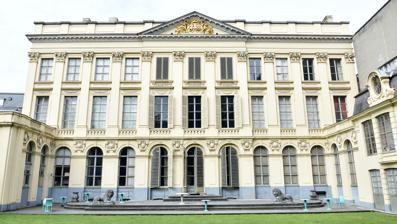
Building: Hotel d'Hane-Steenhuyse
Country: Belgium
Year built: 1773
Grand townhouse in Belgium Hotel d'Hane-Steenhuyse Rear view of the Hotel d'Hane-Steenhuyse The Hotel d'Hane-Steenhuyse is an 18th-century hôtel particulier (grand townhouse ) in the Belgian city of Ghent . It is located in the Veldstraat and was formerly owned by the D'Hane de Steenhuyse family. History The building was built in 1768–1773 by Jan Baptist Simoens, who designed and built the rear facade and the salle à l'italienne . The facade may have been designed by David 't Kindt , but archival evidence of this has not been found. Around the beginning of the 19th century, the nobility used the building.  In 1815, King Louis XVIII , in exile from France, resided in and held court from the hotel. Afterward he thanks his host with the gifts of a porcelain dessert service that is now kept in the Ghent City Museum ("STAM"). In the twentieth century the hotel fell into disuse. In 1949, it housed the unsuccessful Museum of the Hundred Days. In 1981, the city of Ghent acquired the building, which it used first as an information center and later as the Monuments Management Service. In the 1990s, it underwent a thorough renovation, but public access remained limited. In 2015, the ground floor was opened for commercial activities. Owners Three generations of the D'Hane de Steenhuyse family built the hotel: Count Emmanuel Ignace d'Hane (1702–1771): main building and facade Count Pierre Emmanuel d'Hane de Leeuwergem (1726–1786): extension and garden facade Count Jean-Baptiste d'Hane de Steenhuyse (1757–1826): decoration and interior decoration After the extinction of the male line, the building passed into the hands of Valerie van Pottelsberghe de la Potterie. Famous guests Under Jean-Baptiste the building was visited by various famous European figures: 1803: Talleyrand , who accompanied first consul Bonaparte during his visit to the former Austrian Netherlands 1811: Jérôme Bonaparte , King of Westphalia 1814: Alexander I , tsar of Russia 1814: John Quincy Adams , at a dinner for the English and American delegations who had negotiated the Treaty of Ghent 1815: Louis XVIII , the French king fleeing from Napoleon during the Hundred Days 1815: François René de Châteaubriand , member of Louis XVIII's entourage 1815: the newly crowned King of the Netherlands, William I , and his wife Wilhelmina during their Joyous Entry in Ghent (September 5, 1815) 1818: Prince William II of the Netherlands Description Floor plan The building was constructed on the gradually acquired plots of older houses, with a goal of maximizing utilization of the available space, leading to the irregular shape and central protrusion of the facade. The floor plan was also adjusted to fit between neighboring buildings. Most similar hotels featured a central entrance that provided access to the vestibule .  The vestibule would be oriented perpendicular to the facade, and rooms would lead off it symmetrically to the left and right. The Hotel d'Hane-Steenhuyse, abandons this symmetrical floor plan. The only access to the building is via a carriageway, which is located at one end of the facade (directly beside an adjacent building). This alley opens onto a garden-facing enfilade located behind the building. The vestibule door opens onto the carriageway, and the vestibule is oriented perpendicularly to the carriageway and parallel to the facade. The rooms were not only accessible individually via the vestibule, they also shared doors with one another, forming an enfilade . There was also a system of hidden passageways, allowing staff discreet access to the rooms. In addition, the building has a courtyard with a terrace. This was laid out in 1773 in pure Louis XVI style . Facades The building has two facades. The main facade in Louis XV style faces the "Veldstraat". It contains both baroque and rococo elements. The facade has a protruding middle part with Corinthian half- pilasters and a segment arch pediment . The rear facade is in neoclassical Louis XVI style. Unlike the front facade, the rear facade has three horizontal sections. The bottom section is conceived as a pedestal . The facade has pilasters and a pediment. It is adjacent to the courtyard. Rooms The ground floor rooms were designed to be public-facing. They consist of salons and halls typical of the rich upper class society of the time. The high ballroom "à l'italienne" is particularly richly decorated, with painted ceilings, mirrors, an honorary staircase, and a parquet floor signed by Henri Feylt. The rooms on the second floor were more modest. They include bedrooms for gentleman and the lady of the house (separate, as was common at the time), a library, a room for collections, and various other rooms. The cellars were used as service spaces. They are older than the hotel itself, and were adapted from the vaulted cellars of the houses previously occupying the site. The staff lived in unheated garret rooms. The rooms were decorated with attention to symmetry and hierarchy . The walls were arranged as symmetrically as possible with wall panels , windows, wallpaper, and real and false doors . The wall with the chimney was considered the most important. Each room had its own color scheme. The names of the rooms, such as " boudoir ", "cabinet", and the like, are heavily influenced by French terminology. Art objects The building is decorated with paintings by Petrus Norbertus van Reysschoot and Peter Paul Rubens , among others, as well as copies of works by Jan Brueghel the Elder . Sources Ed Taverne and Irmin Visser (eds.), Stedebouw: The history of the city in the Netherlands from 1500 to the present (Amsterdam: Uitgeverij SUN), 2004, ISBN 90 6168 401 3 , pages 144–145 Dirk Van de Perre and others, The architecture of lighting (Ghent, 2013) B. Baillieul and M. Daem (1985), The Hotel d'Hane-Steenhuyze in Ghent , in: Hand. MGOG, vol. XXXIX, pp. 173–201 Johan Decavele (1984), French fringe to Ghent size. Civil art in Ghent in the 18th century (Ghent: Department of Cultural Affairs), 175 pages. The Hotel d'Hane-Steenhuyse in Ghent. Museum of the Hundred Days. Short guide (1965) G. Broget (1990), "About d'Hane Steenhuyse, Louis XVIII and Chateaubriand", in: Ghendtsche Tydinghen, no. XIX, pp. 238–259 Regal acquisitions, stamgent.be, 24 March 2011 (visited 7 May 2015) Hotel d'Hane-Steenhuyse (ID: 25985), Inventory of the Architectural Heritage kikirpa.be External links Media related to Hotel d'Hane Steenhuyse at Wikimedia Commons Authority control databases VIAF 51°03′06″N 3°43′18″E / 51.05164°N 3.72170°E / 51.05164; 3.72170